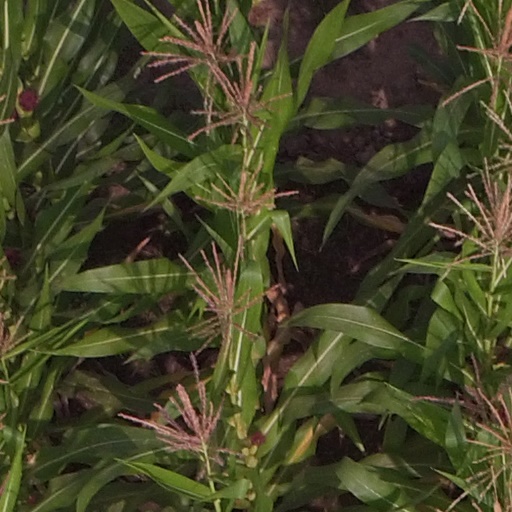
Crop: maize; corn